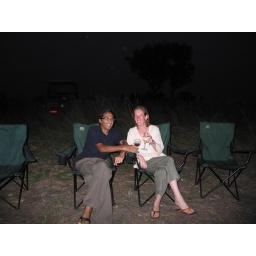
A glass of wine, and an african sunset over the Rift Valley forest